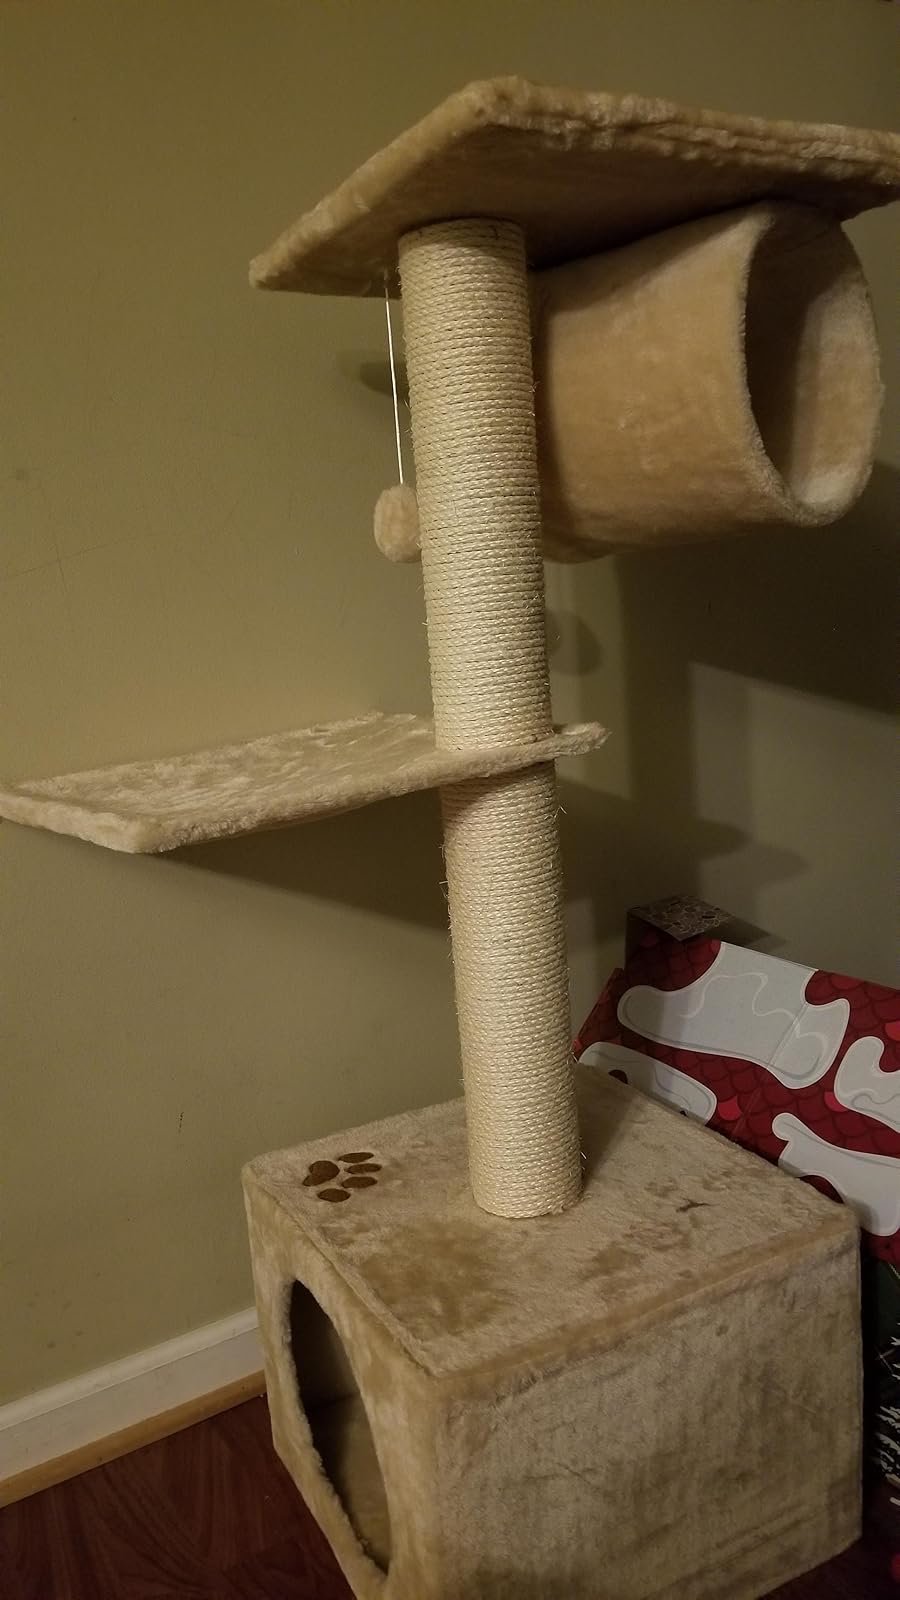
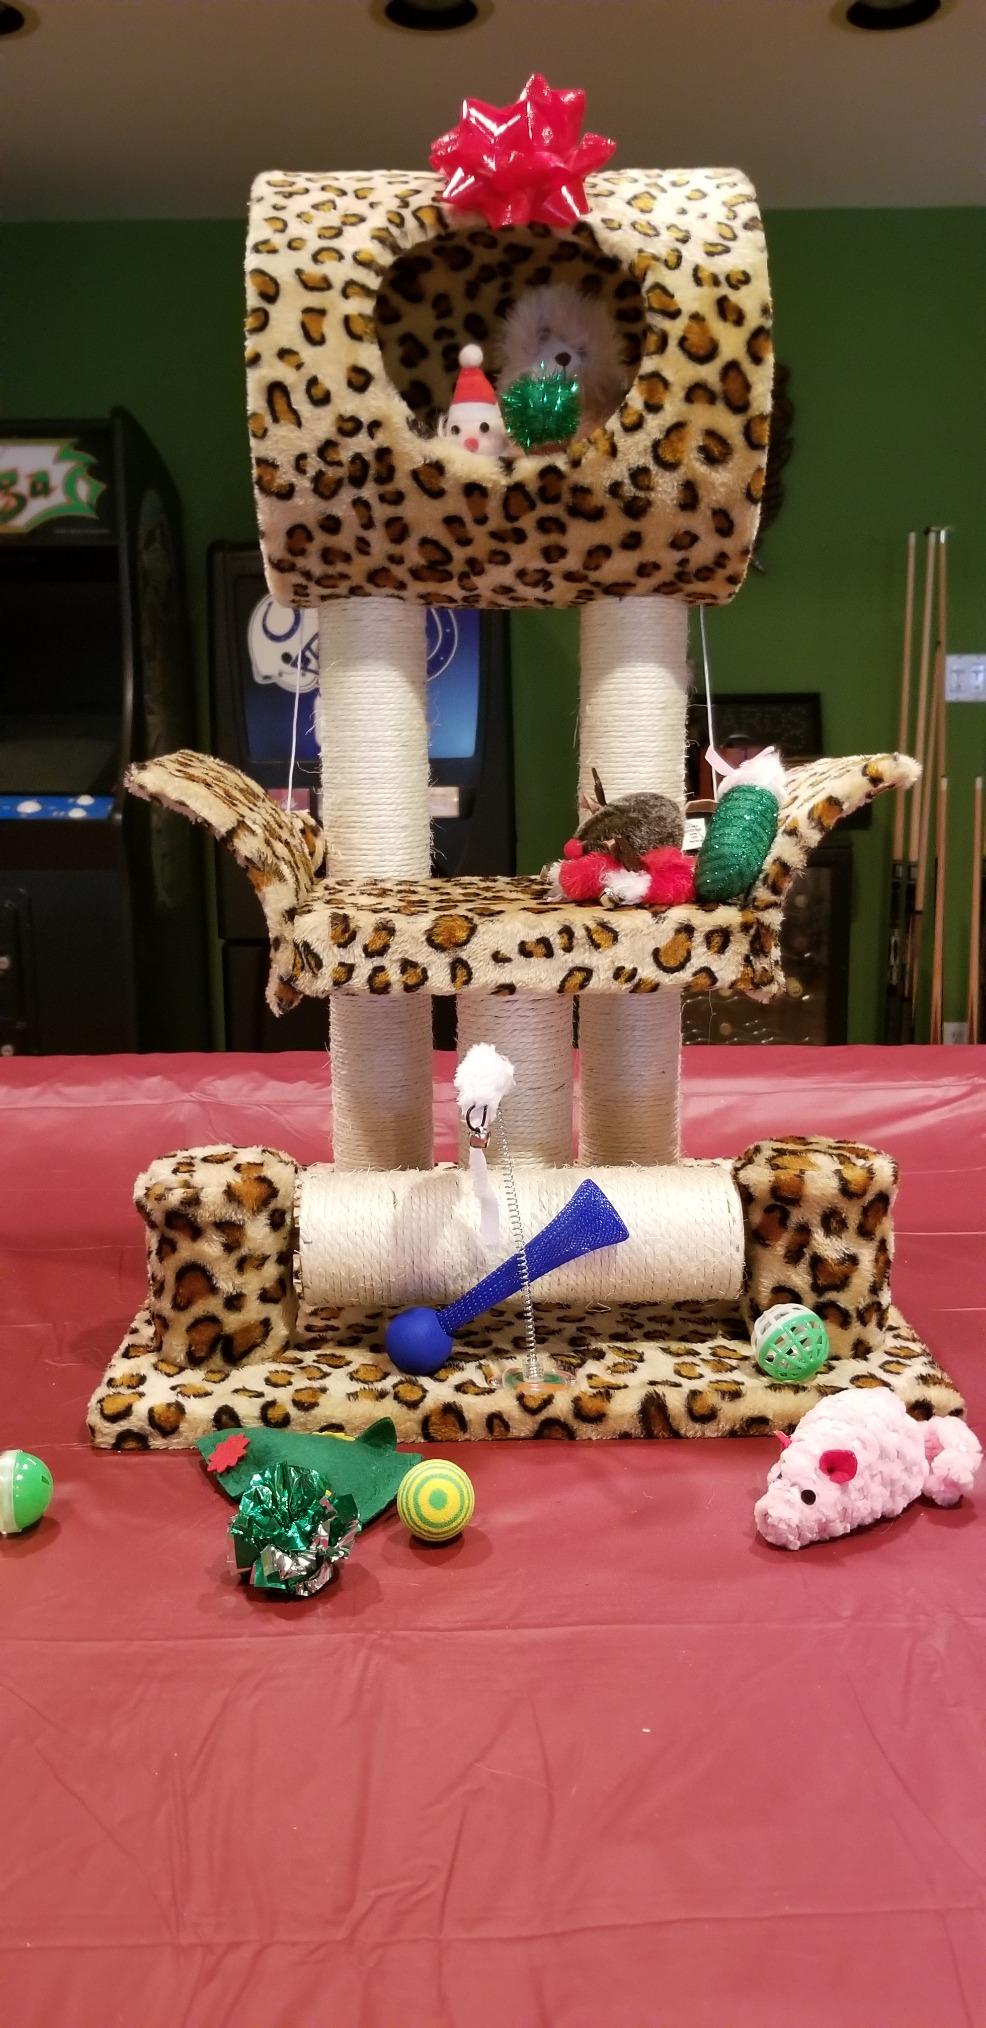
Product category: items_cat tree
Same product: no